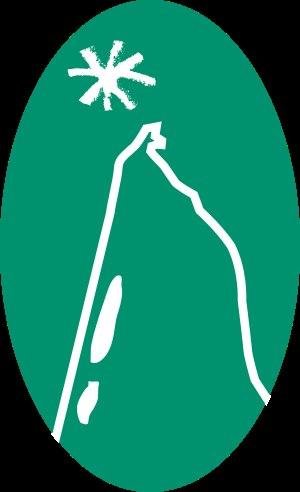
Le parc naturel régional du Médoc est un parc naturel régional français, situé en région Nouvelle-Aquitaine, classé par décret du 24 mai 2019. Il devient le 54ᵉ Parc naturel régional de France et s'étend sur une partie de la région naturelle du Médoc.